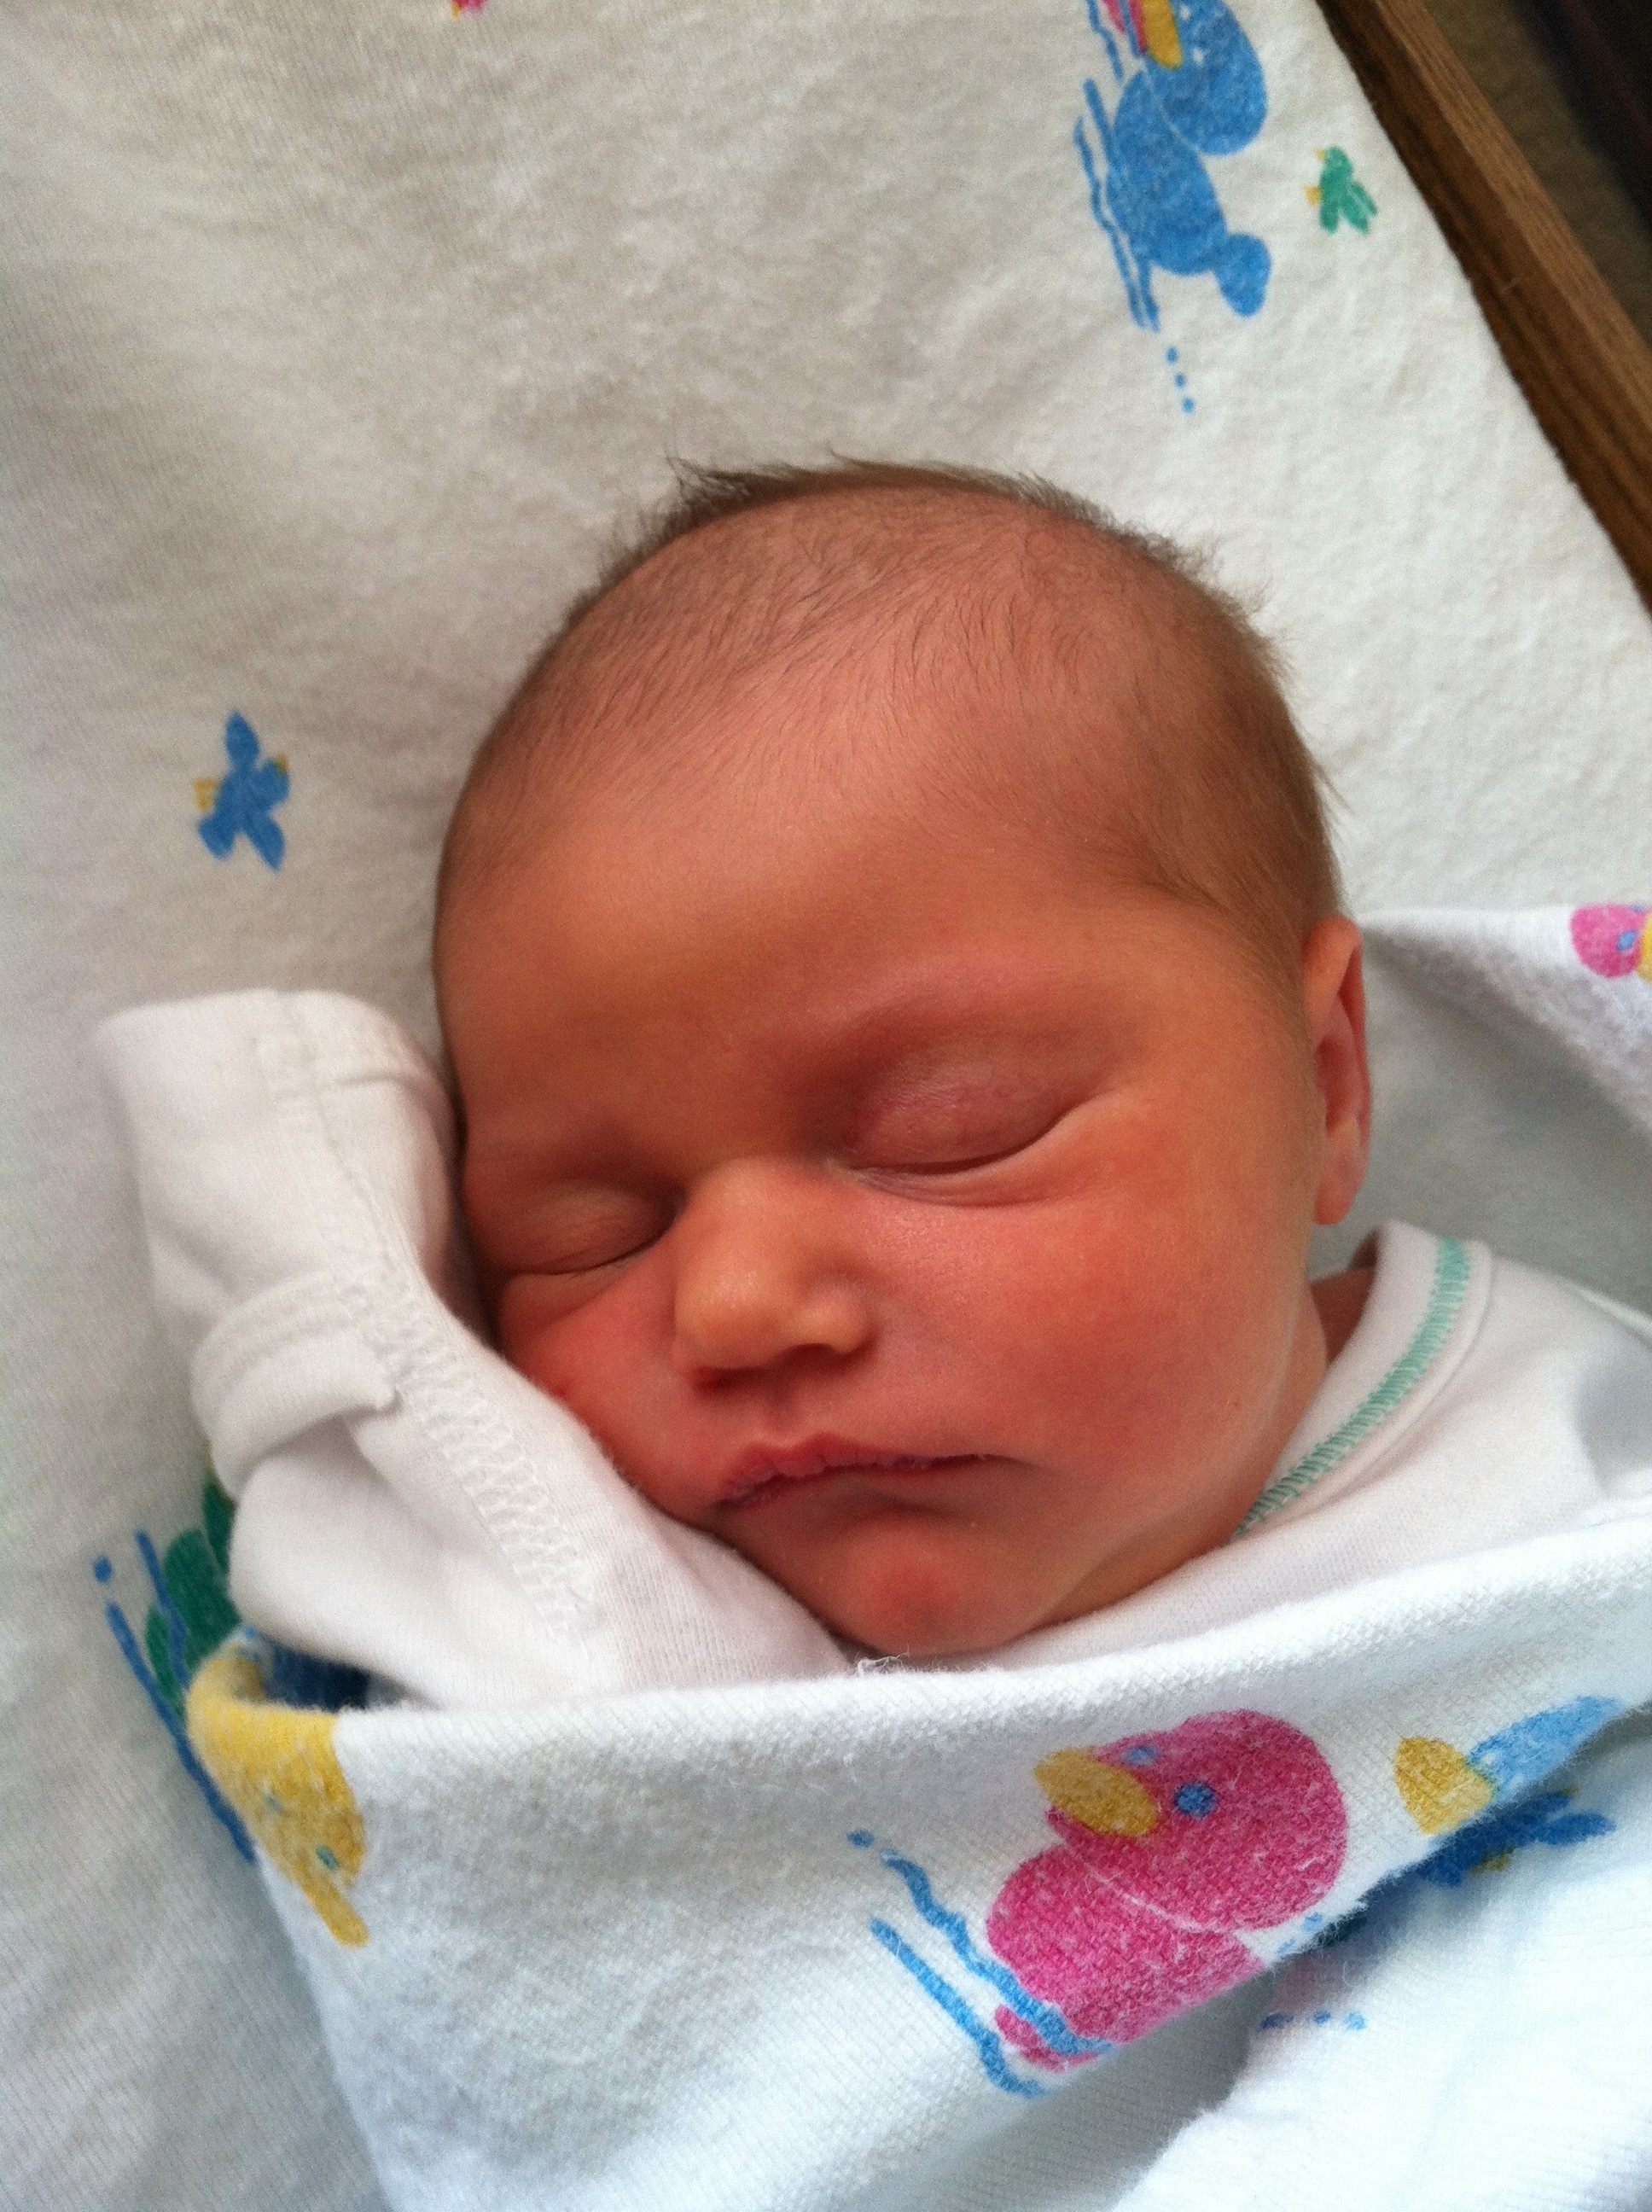
person, play, child, care, baby, facial expression, life, parent, pregnancy, motherhood, maternity, family, mother, infant, newborn, toddler, skin, new, pregnant, hospital, delivery, expectant, birth, childbirth, bedtime